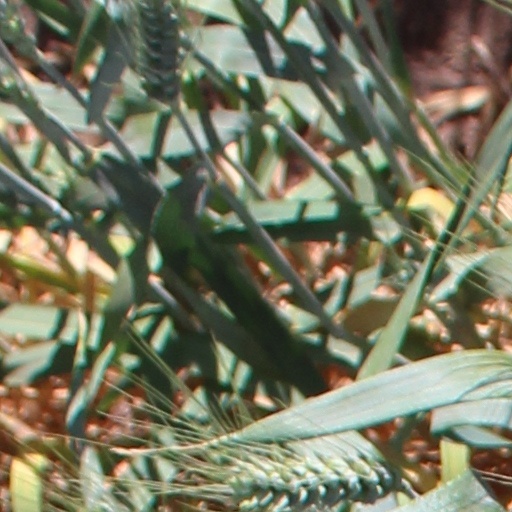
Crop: wheat